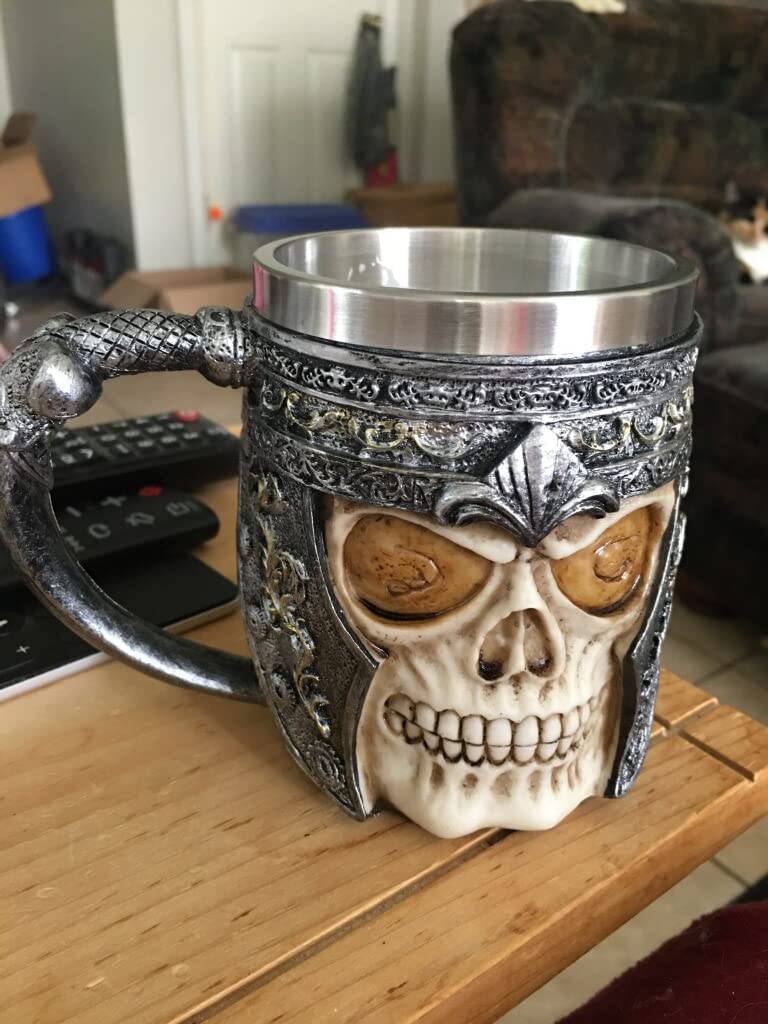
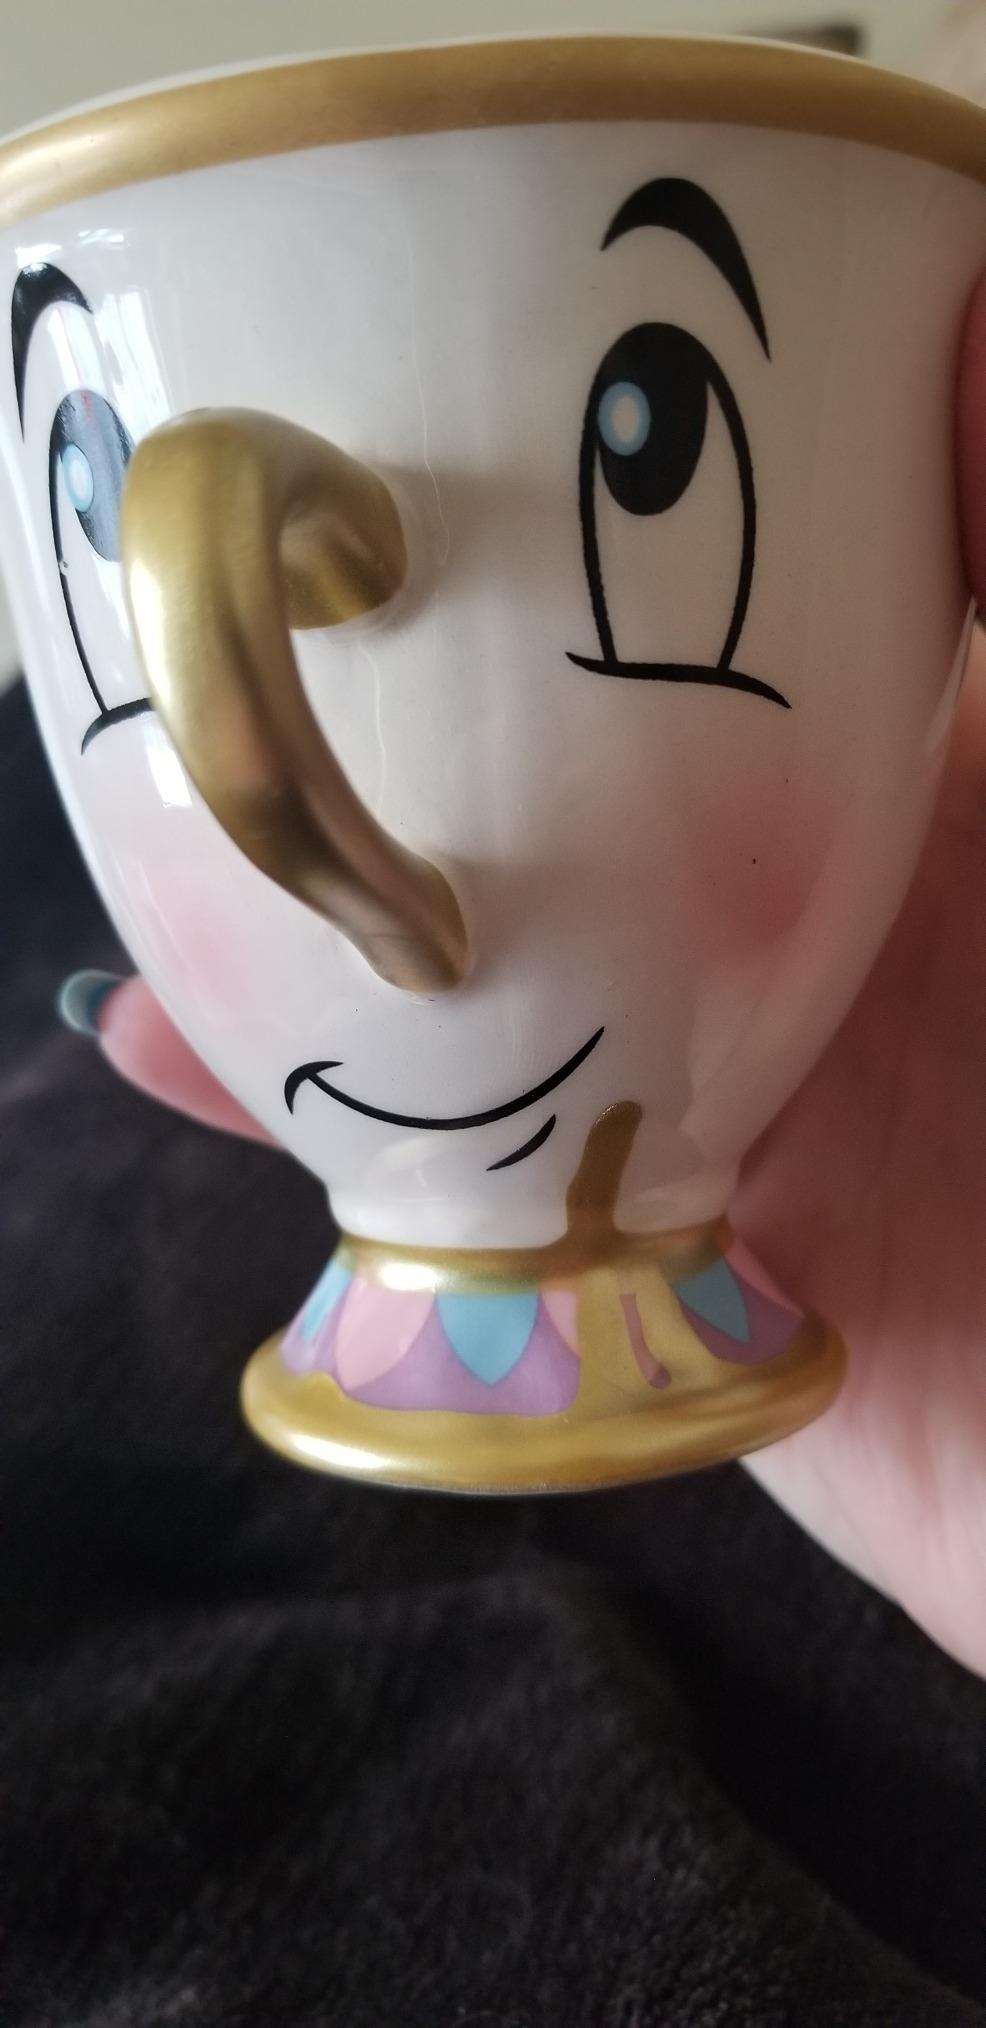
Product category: items_mug
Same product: no